Alicia Toublanc

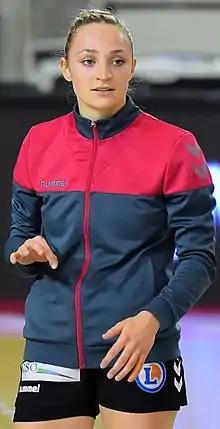
Toublanc in 2017

Alicia Toublanc (born 3 May 1996) is a French handball player who plays for SCM Râmnicu Vâlcea and the French national team as a right wing.